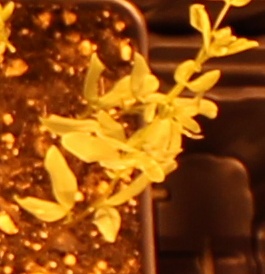
Label: Lentil